Morgan Ortagus

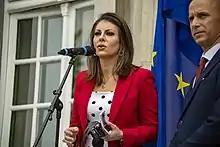
Ortagus speaks in Germany in 2019

In 2006, Ortagus worked as press secretary on former Deputy National Security Advisor K. T. McFarland's Senate campaign. Prior to that, she worked on Adam Putnam's campaign staff.